James Craig (architect)

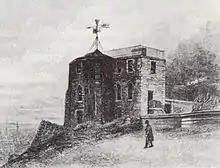
Observatory House in 1792

From 1773 he lived with his uncle, also James Craig, Session Clerk to the High Court, at the foot of West Bow (sometimes then called the Well Bow), off the Grassmarket.